Reeshma Nanaiah

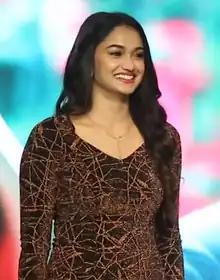
Reeshma at audio event of "Ek Love Ya"

Reeshma Nanaiah (born 28 April 2002) is an Indian model and film actress, who has worked predominantly in the Kannada movie industry. Reeshma made her Kannada cinema debut through Prem's "Ek Love Ya".